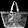
Label: Bag